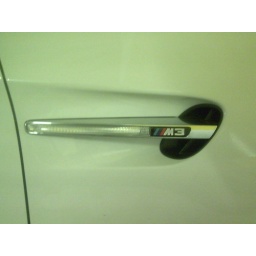
Bmw M3 Side Logo. Saw this in parkway parade car park on the highest floor